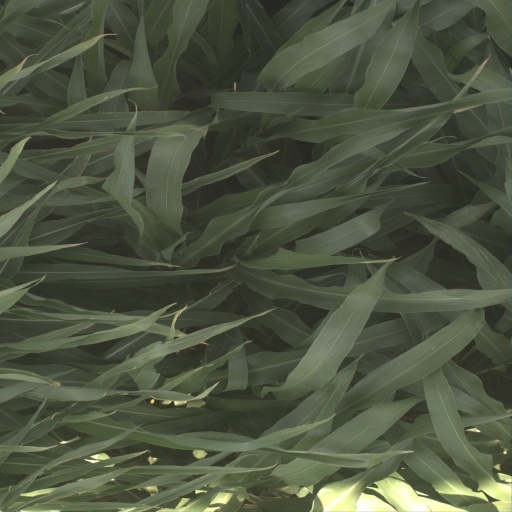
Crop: sorghum